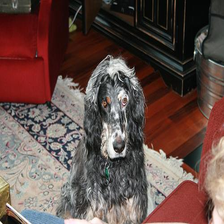
Species: dog
Breed: english setter